Grévy's zebra

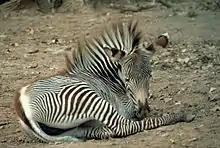
Zebra foal resting

Grévy's zebras can mate and give birth year round, but most mating takes place in the early rainy seasons and births mostly take place in August or September after the long rains. An oestrous mare may visit as many as four territories a day and will mate with the stallions in them. Among territorial stallions, the most dominant ones control territories near water sources, which mostly attract mares with dependant foals, while more subordinate stallions control territories away from water with greater amounts of vegetation, which mostly attract mares without dependant foals.